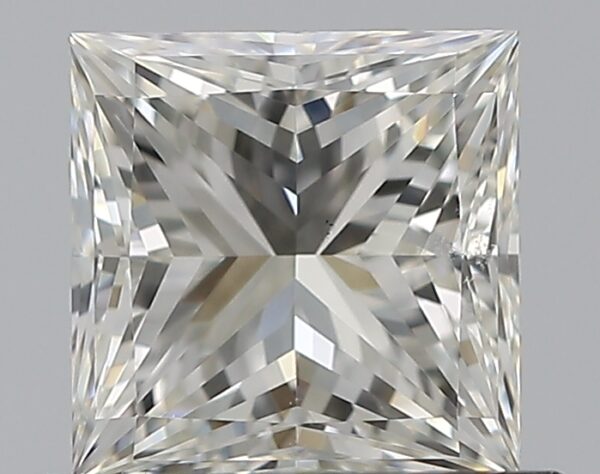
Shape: princess
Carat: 0.75
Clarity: VS2
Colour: I
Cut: EX
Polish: EX
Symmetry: EX
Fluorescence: F
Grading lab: GIA
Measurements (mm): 4.92 x 4.91 x 3.63